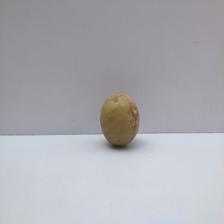
Size: Small